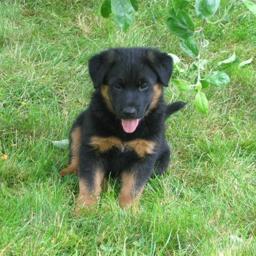
Animal: dogs